Saltford railway station

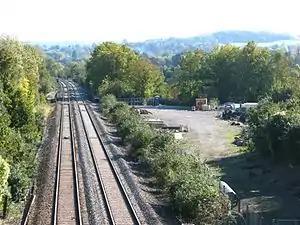
Looking east over the station site in 2011

Saltford railway station was a small station on the Great Western Main Line between Bath and Bristol in use between 1840 and 1970. It served the village of Saltford, Somerset. A local group is campaigning to have the station reopened.